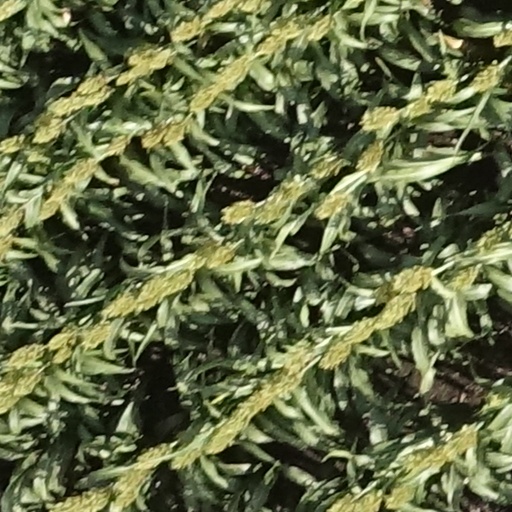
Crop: sorghum